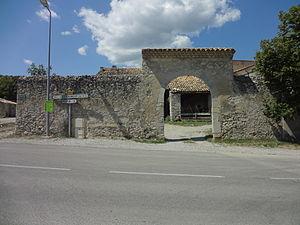
La montagne de Lure est une montagne des Préalpes de Haute-Provence, située dans le département des Alpes-de-Haute-Provence. Elle appartient à la même formation géologique que le plateau d'Albion, qu'elle jouxte, et le mont Ventoux. Cette chaîne s'allonge sur 42 kilomètres de long, culmine au signal de Lure et présente un relief très contrasté entre l'adret calcaire, coupé de combes et de vallons, et l'ubac marneux, où s'accumulent monts et ravins.
Aubignosc est une commune française, située dans le département des Alpes-de-Haute-Provence en région Provence-Alpes-Côte d'Azur.